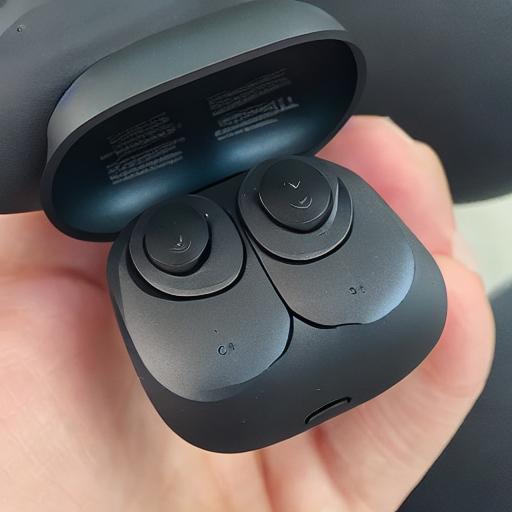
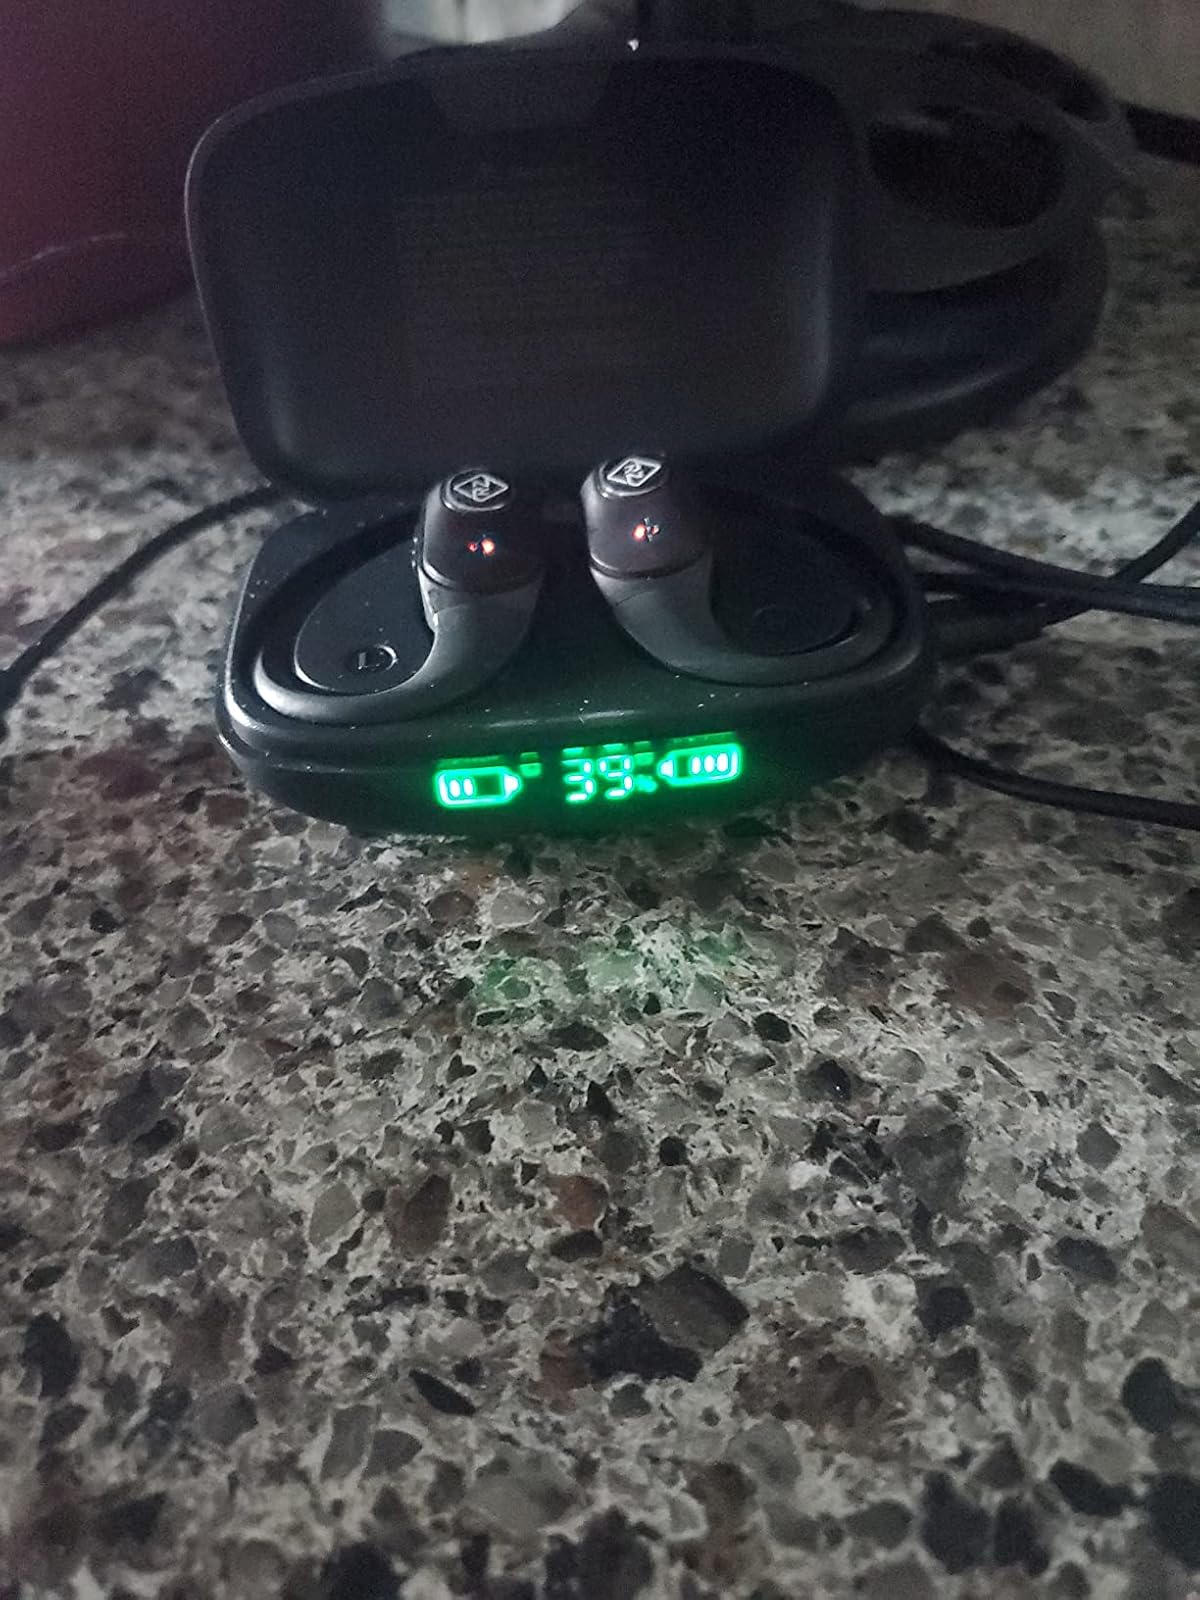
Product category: earbuds
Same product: no